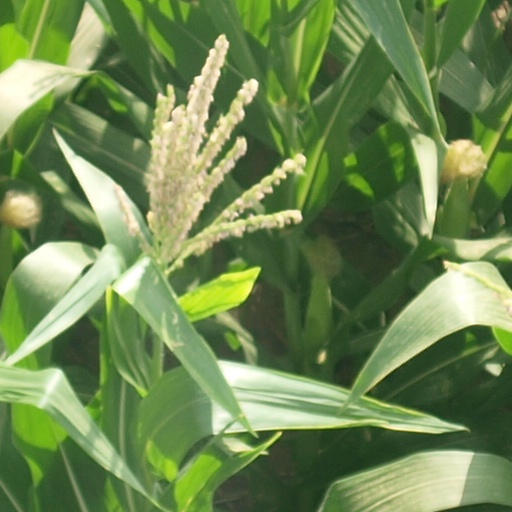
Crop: maize; corn